Jan Sterling

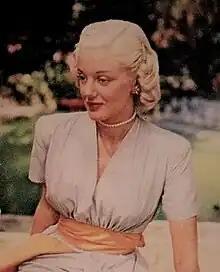
Sterling in 1952

Jan Sterling (born Jane Sterling Adriance; April 3, 1921 – March 26, 2004) was an American film, television and stage actress. At her most active in films during the 1950s (immediately prior to which she had joined the Actors Studio), Sterling received a Golden Globe Award for Best Supporting Actress for her performance in "The High and the Mighty" (1954) as well as an Academy Award for Best Supporting Actress nomination. Her best performance is often considered to be opposite Kirk Douglas, as the opportunistic wife in Billy Wilder's 1951 "Ace in the Hole". Although her career declined during the 1960s, she continued to play occasional television and theatre roles.